Glasgow Subway

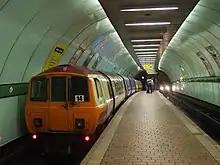
Cowcaddens subway station

The Glasgow Subway uses a flat-fare structure rather than a distance-based fare structure. A ticket allows passengers to stay on the Subway for as long as they like.